Army of Flanders

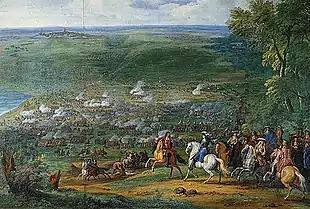
The Battle of Rocroi (1643) resulting in the destruction of many of the long-serving professionals at the heart of the Army of Flanders.

With the French entry into the war in 1636, the Army of Flanders initially made a good showing, counter-attacking and threatening Paris in 1636. Over the next few years, however, France's military strength continued to grow and the earlier successes of the Army would be overshadowed by their defeat at the Battle of Rocroi in 1643. Spain had responded to French pressure on Franche-Comté and Catalonia that year by deploying the Army from Flanders, through the Ardennes into northern France, threatening an advance onto Paris. The ensuing battle, as the Army set siege to Rocroi, turned against the Spanish and their defeat became inevitable. The French commander, Louis, duc d'Enghien, attempted to negotiate terms for surrender for the remaining Spanish infantry, but a misunderstanding led to the French troops attacking the Spanish forces with no quarter being given. Of the 18,000 strong Spanish army, 7,000 prisoners were taken and 8,000 killed, with the majority of these losses being the much-prized Spanish soldiers.